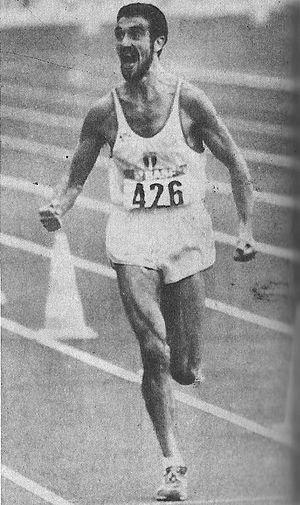
Gelindo Bordin est un athlète italien, spécialiste du marathon. Il est le premier athlète Italien à avoir remporté un marathon olympique, à Séoul en 1988.